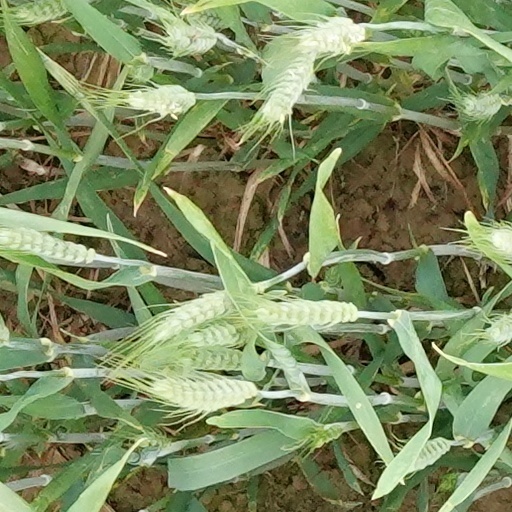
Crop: wheat